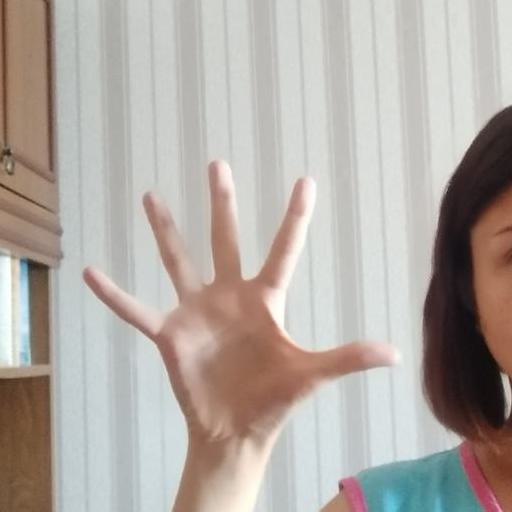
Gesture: palm